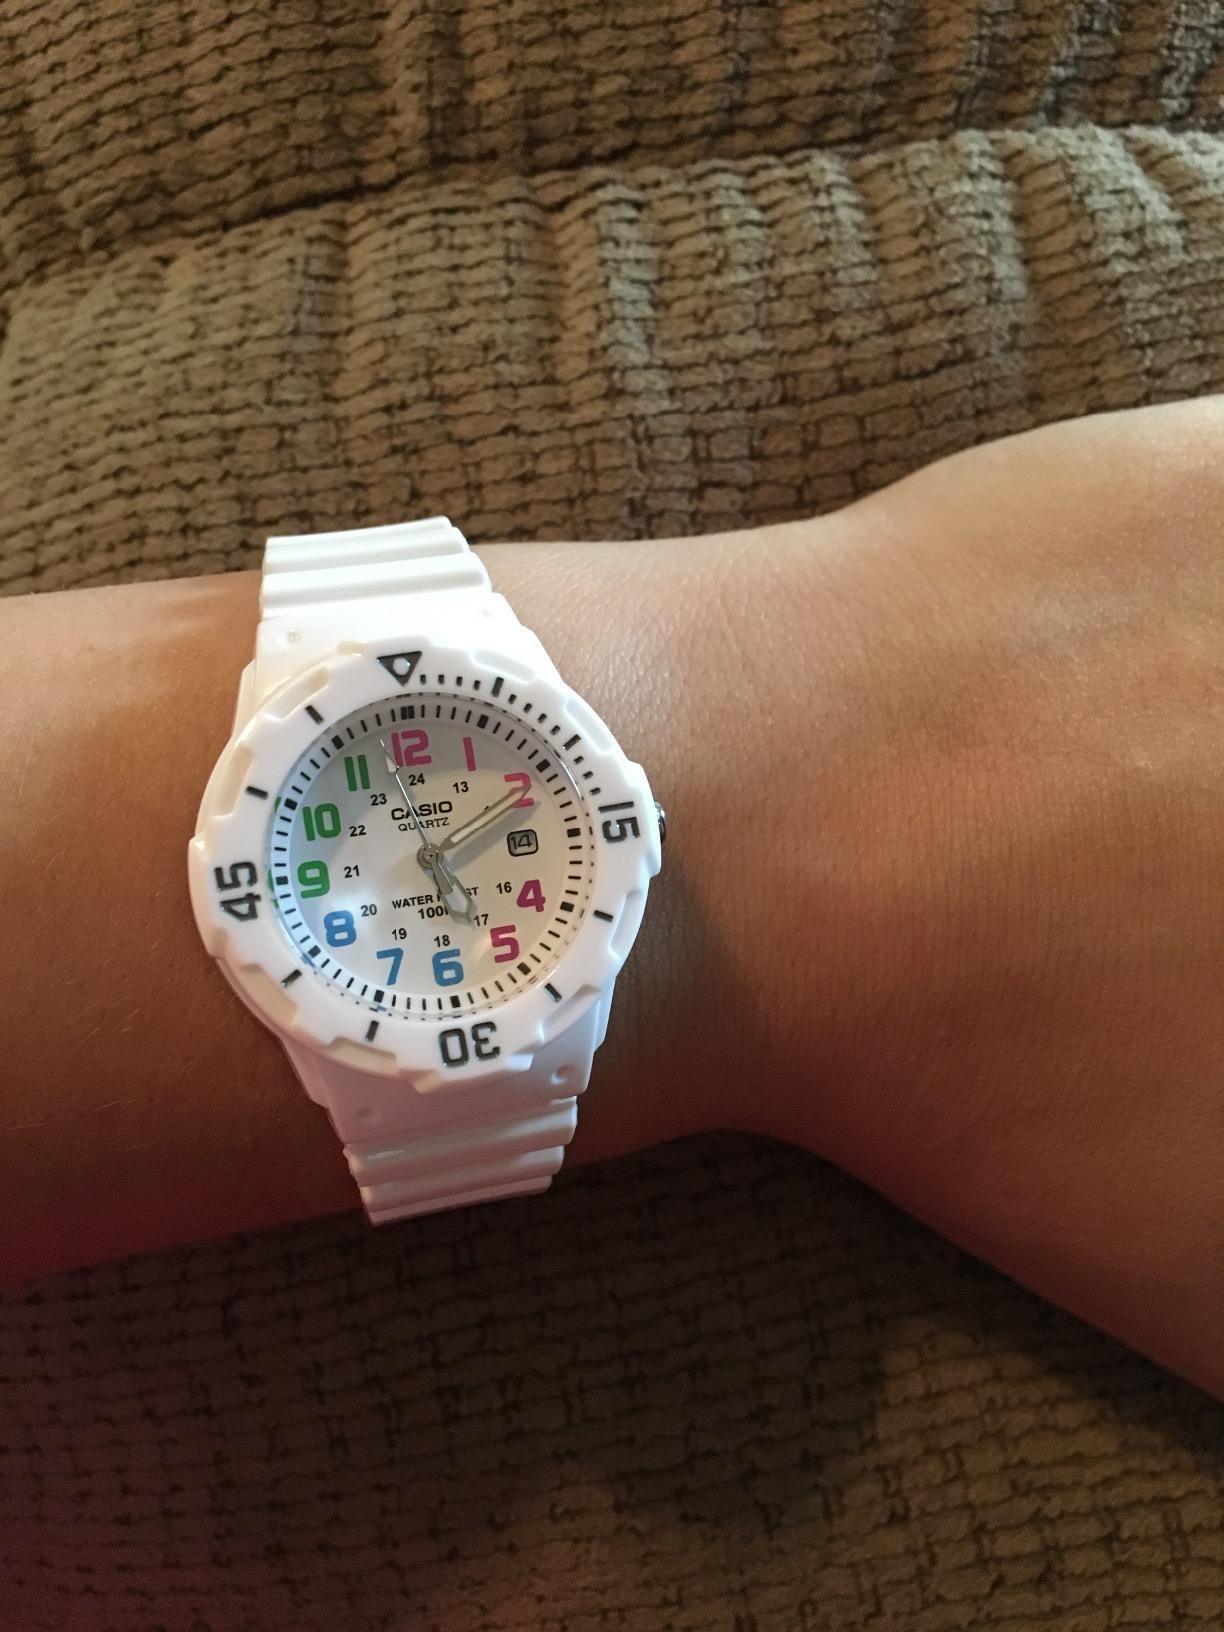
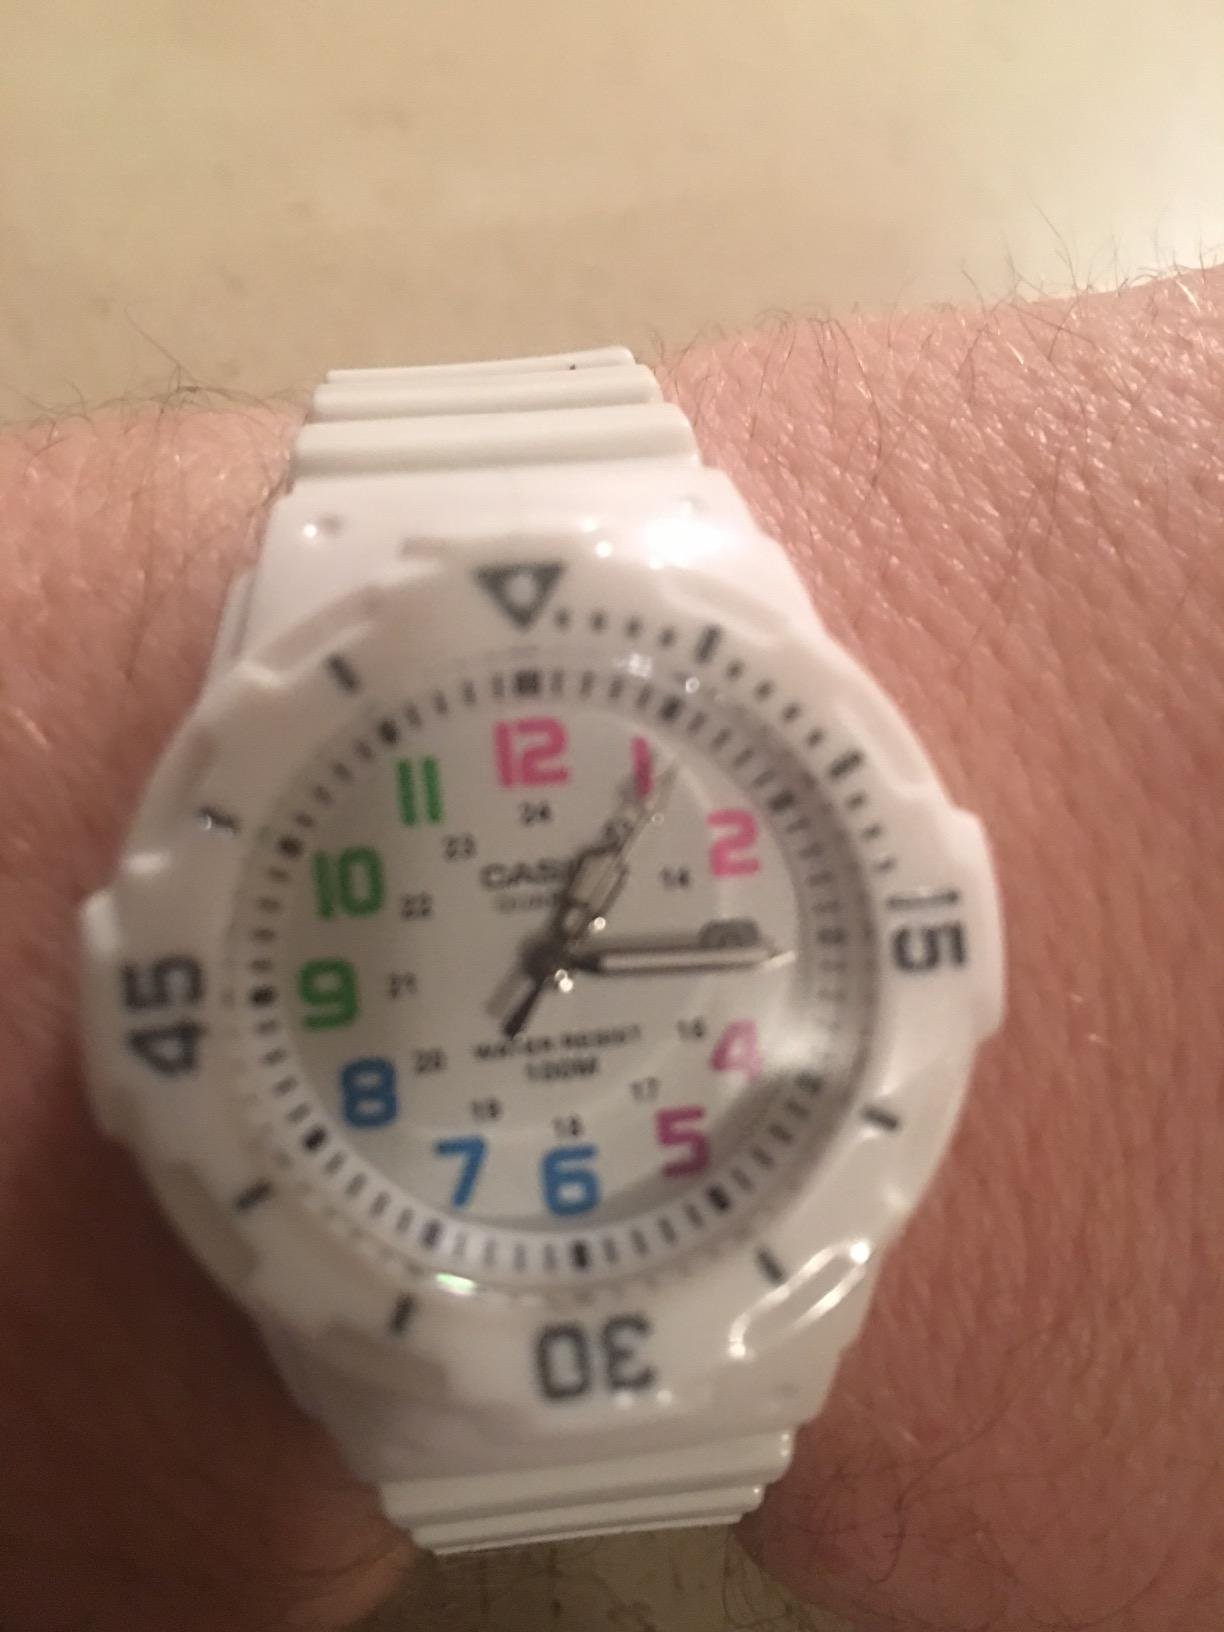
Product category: accessories_watch
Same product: yes